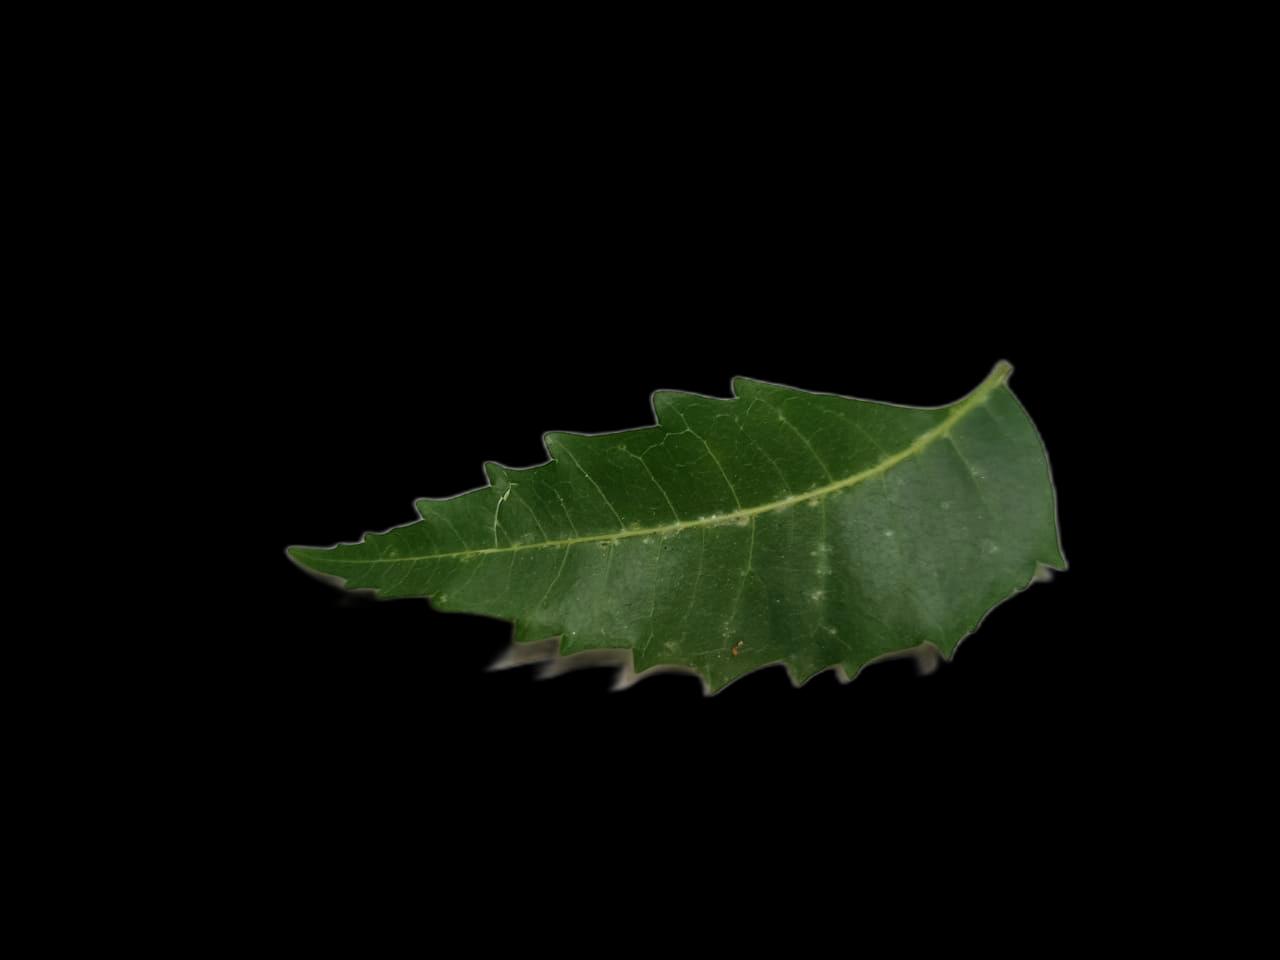
Plant: Neem